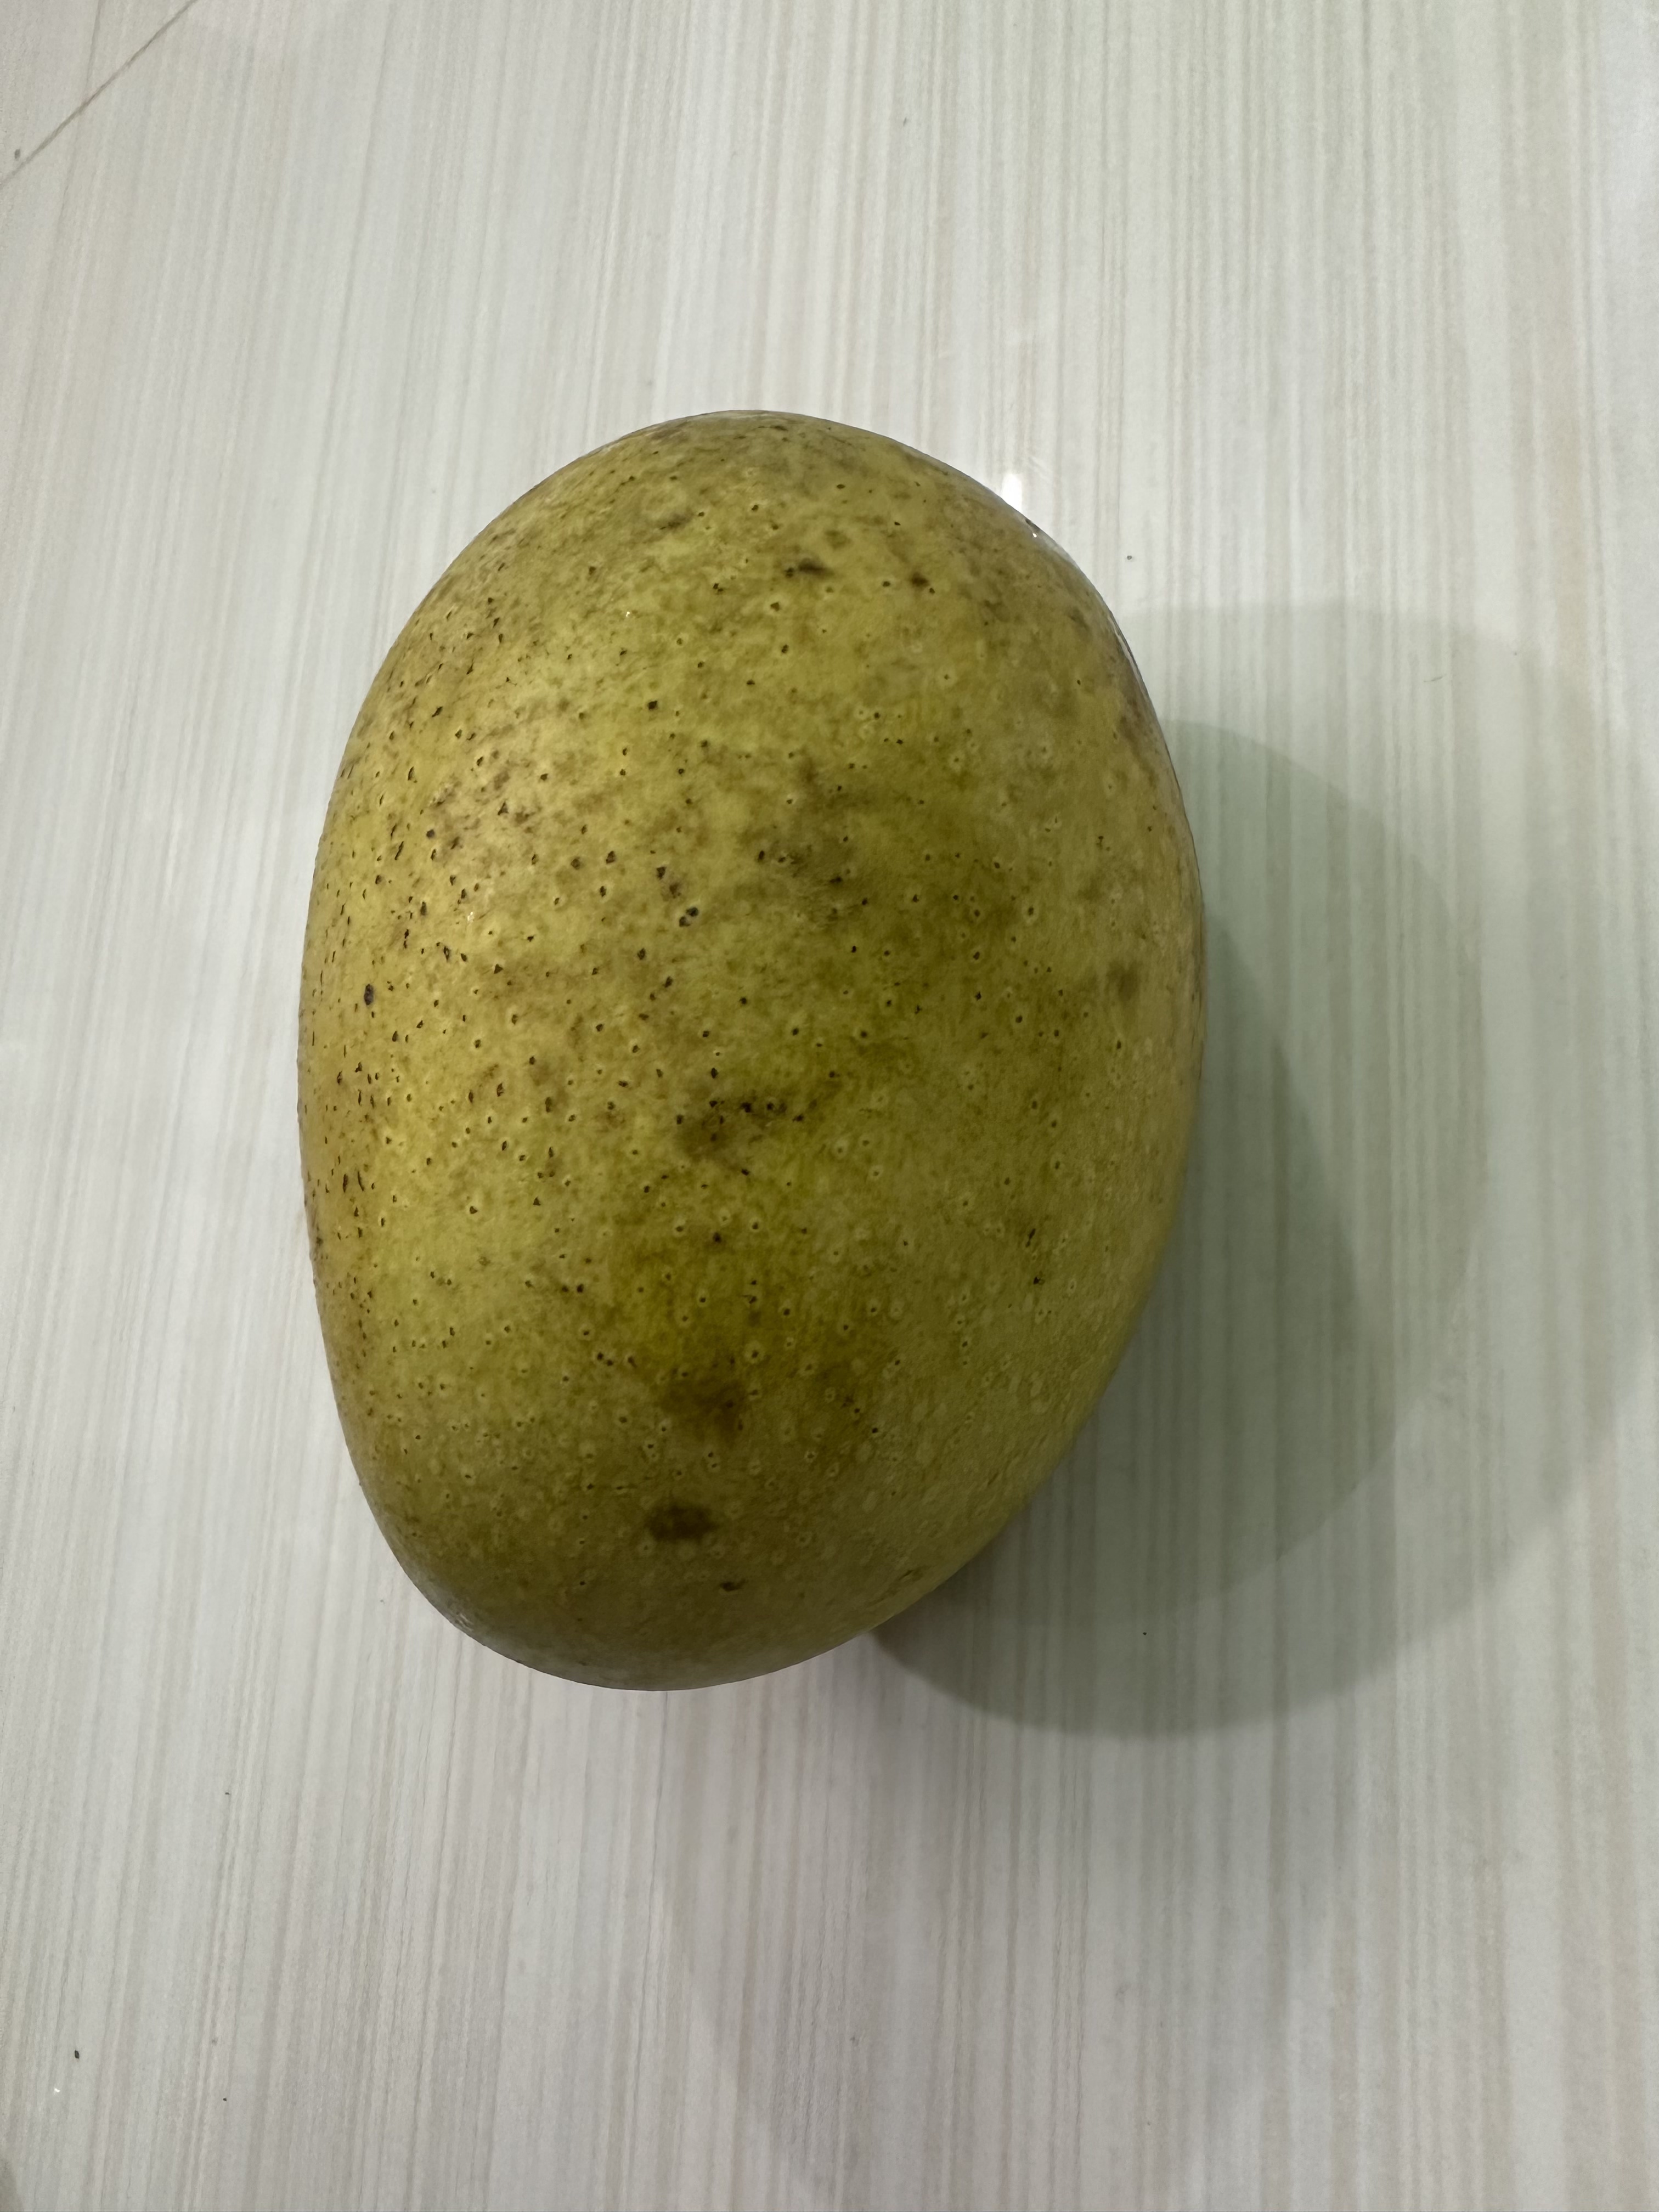
Mango variety: Kanchon Langra